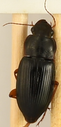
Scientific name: Harpalus paratus
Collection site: North Sterling NEON (STER), plot STER_033